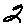
Label: 2